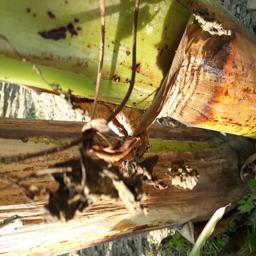
Label: PSEUDOSTEM WEEVIL